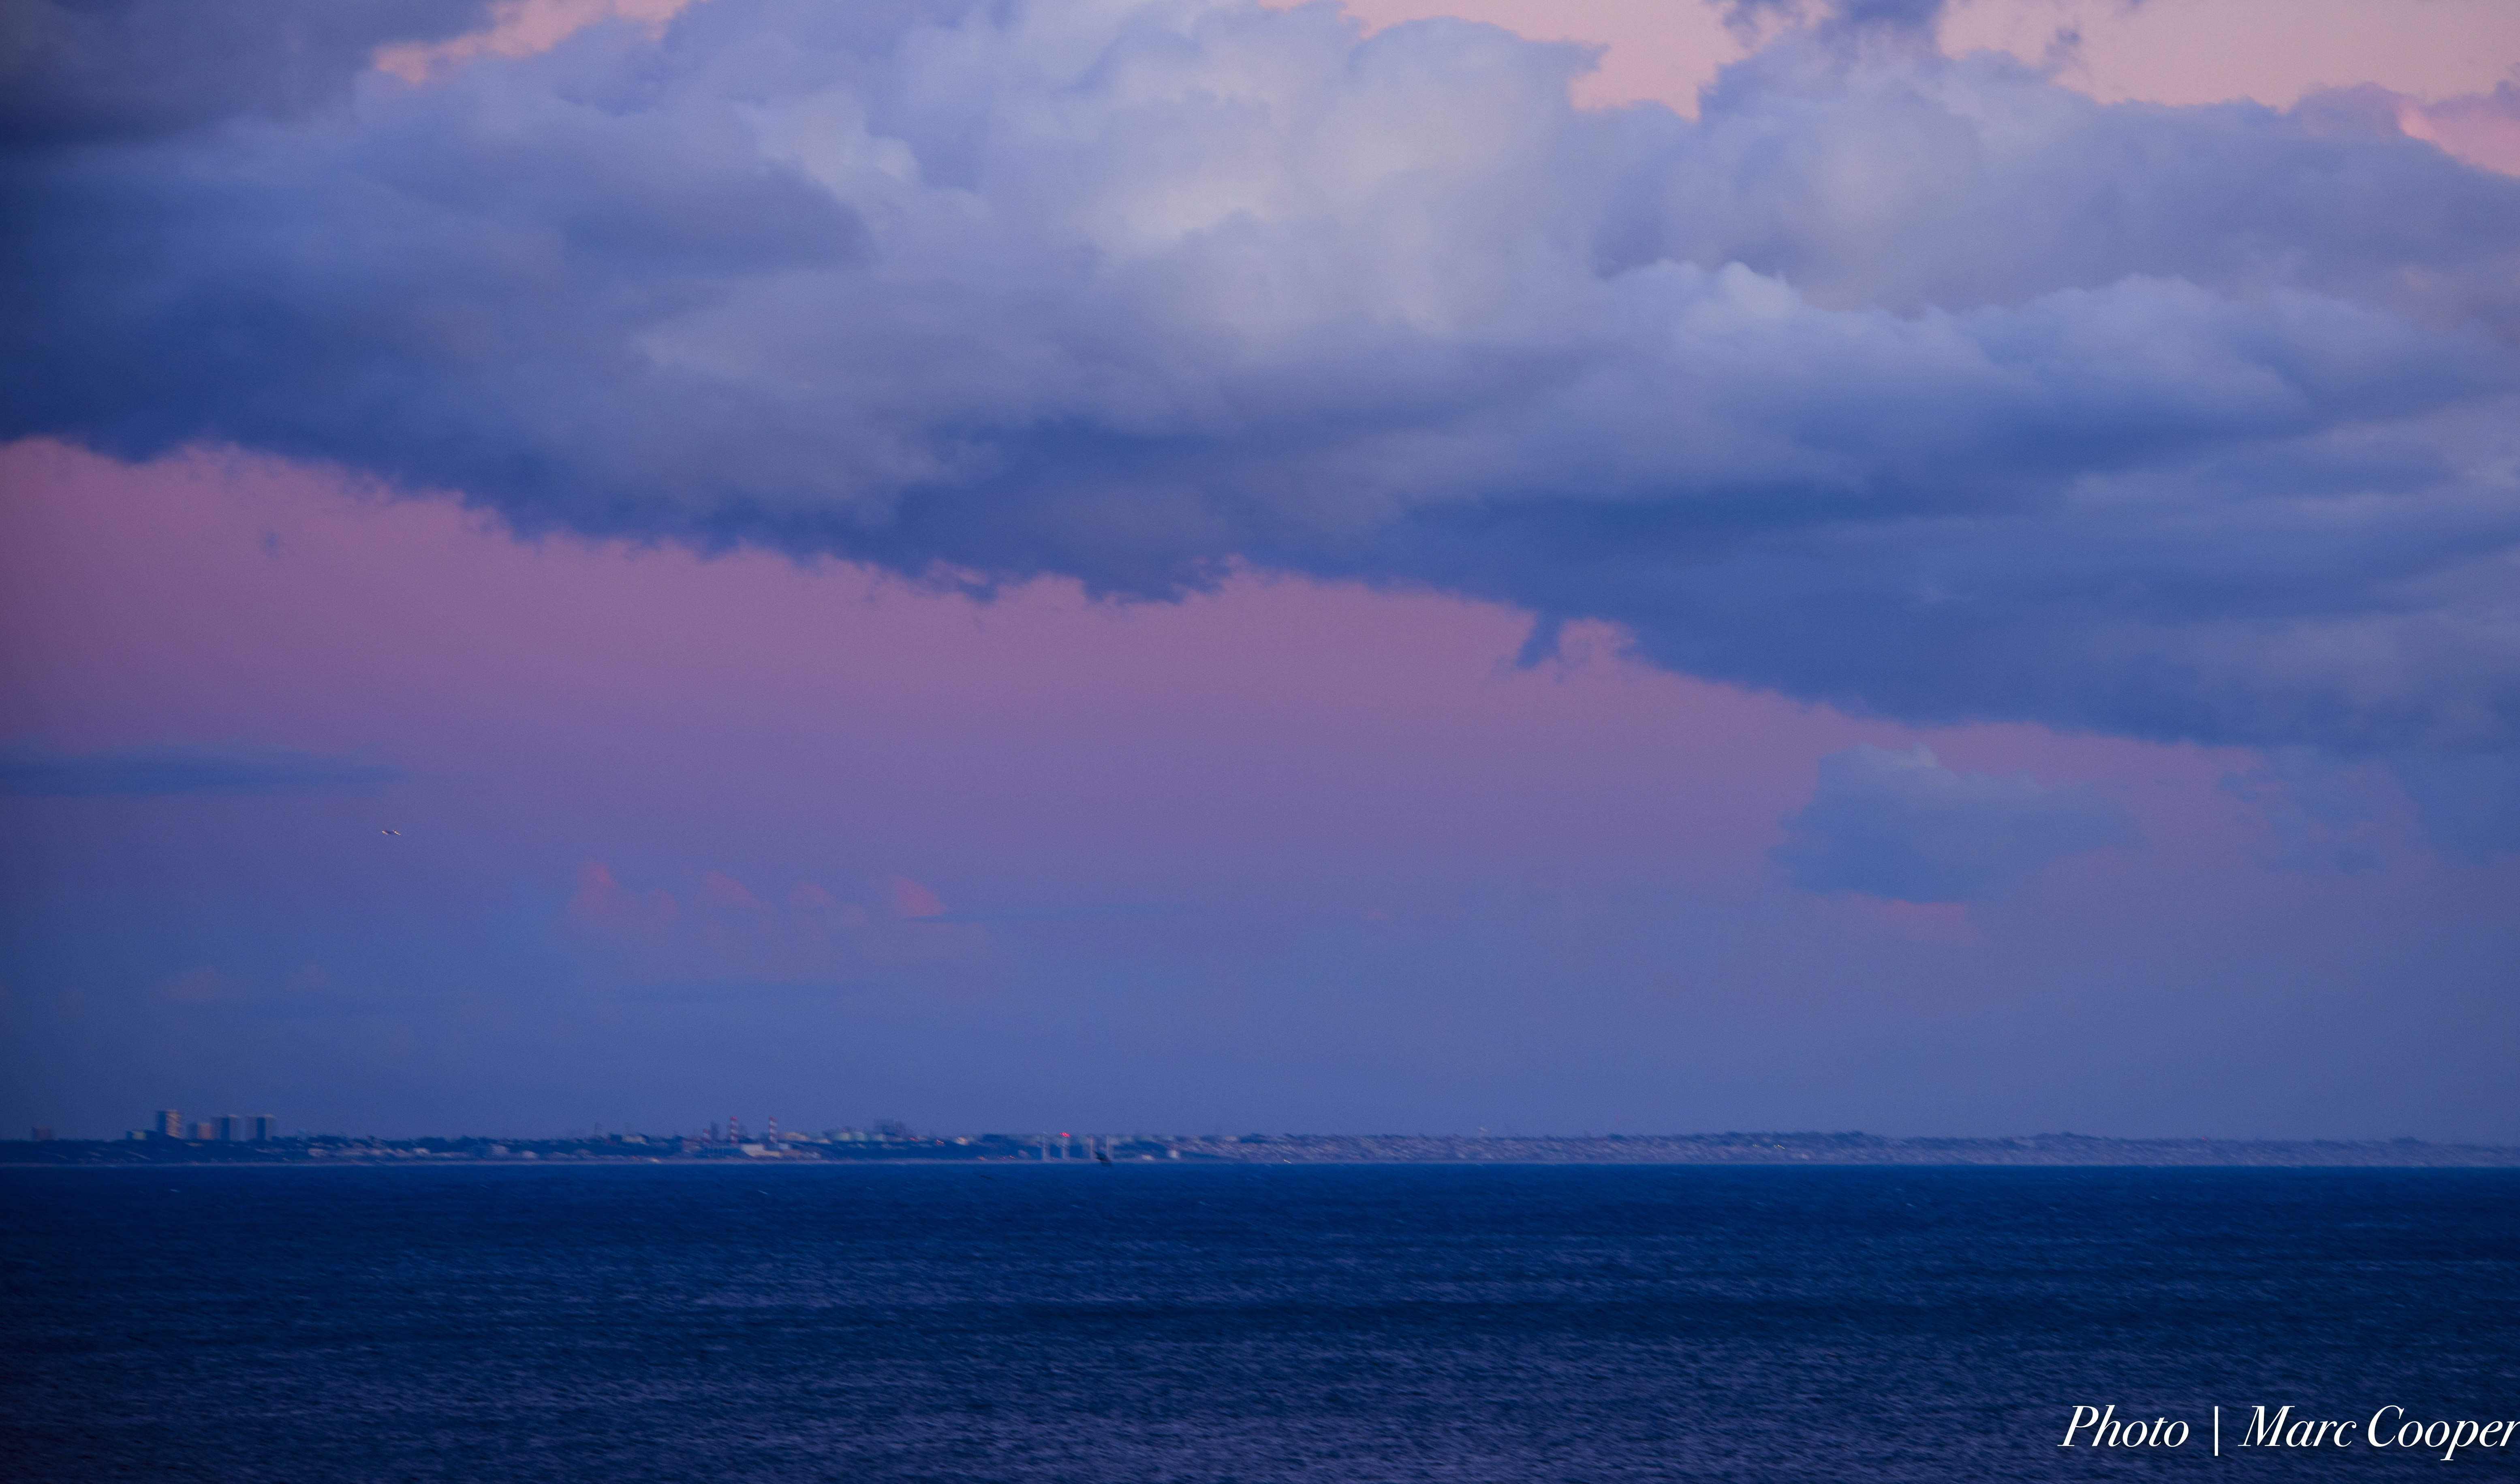
beach, sea, water, ocean, horizon, cloud, sky, sunrise, sunset, night, wave, dawn, atmosphere, photo, panorama, dusk, seascape, weather, blue, nikon, thunder, hdr, clouds, thunderstorm, fx, d810, nightfall, losangeles, pacific, santamonica, fullframe, pinkclouds, afterglow, meteorological phenomenon, wind wave